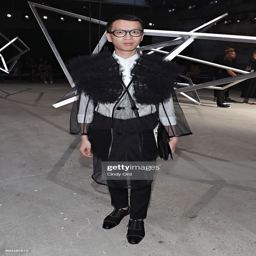
person attends the fashion show during fashion week .